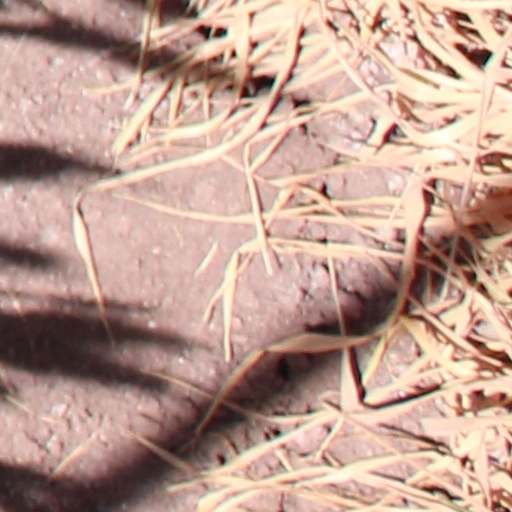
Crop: wheat